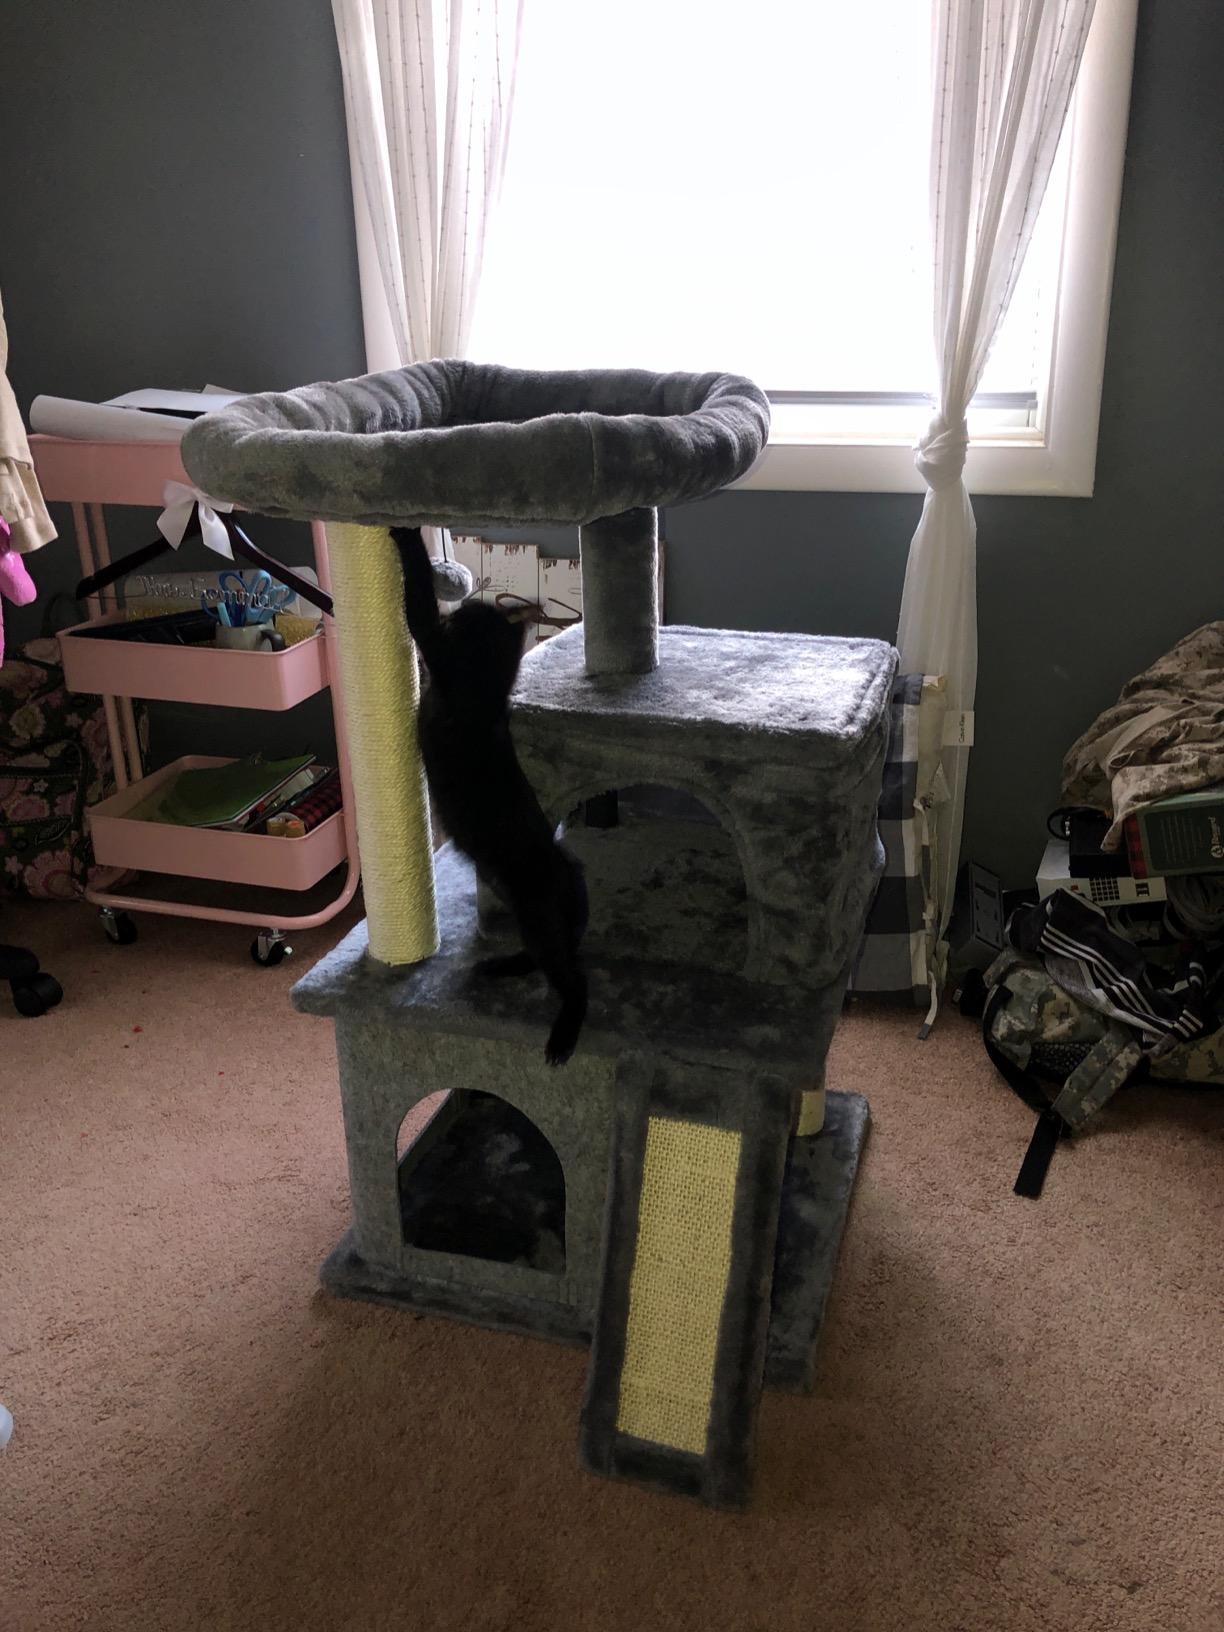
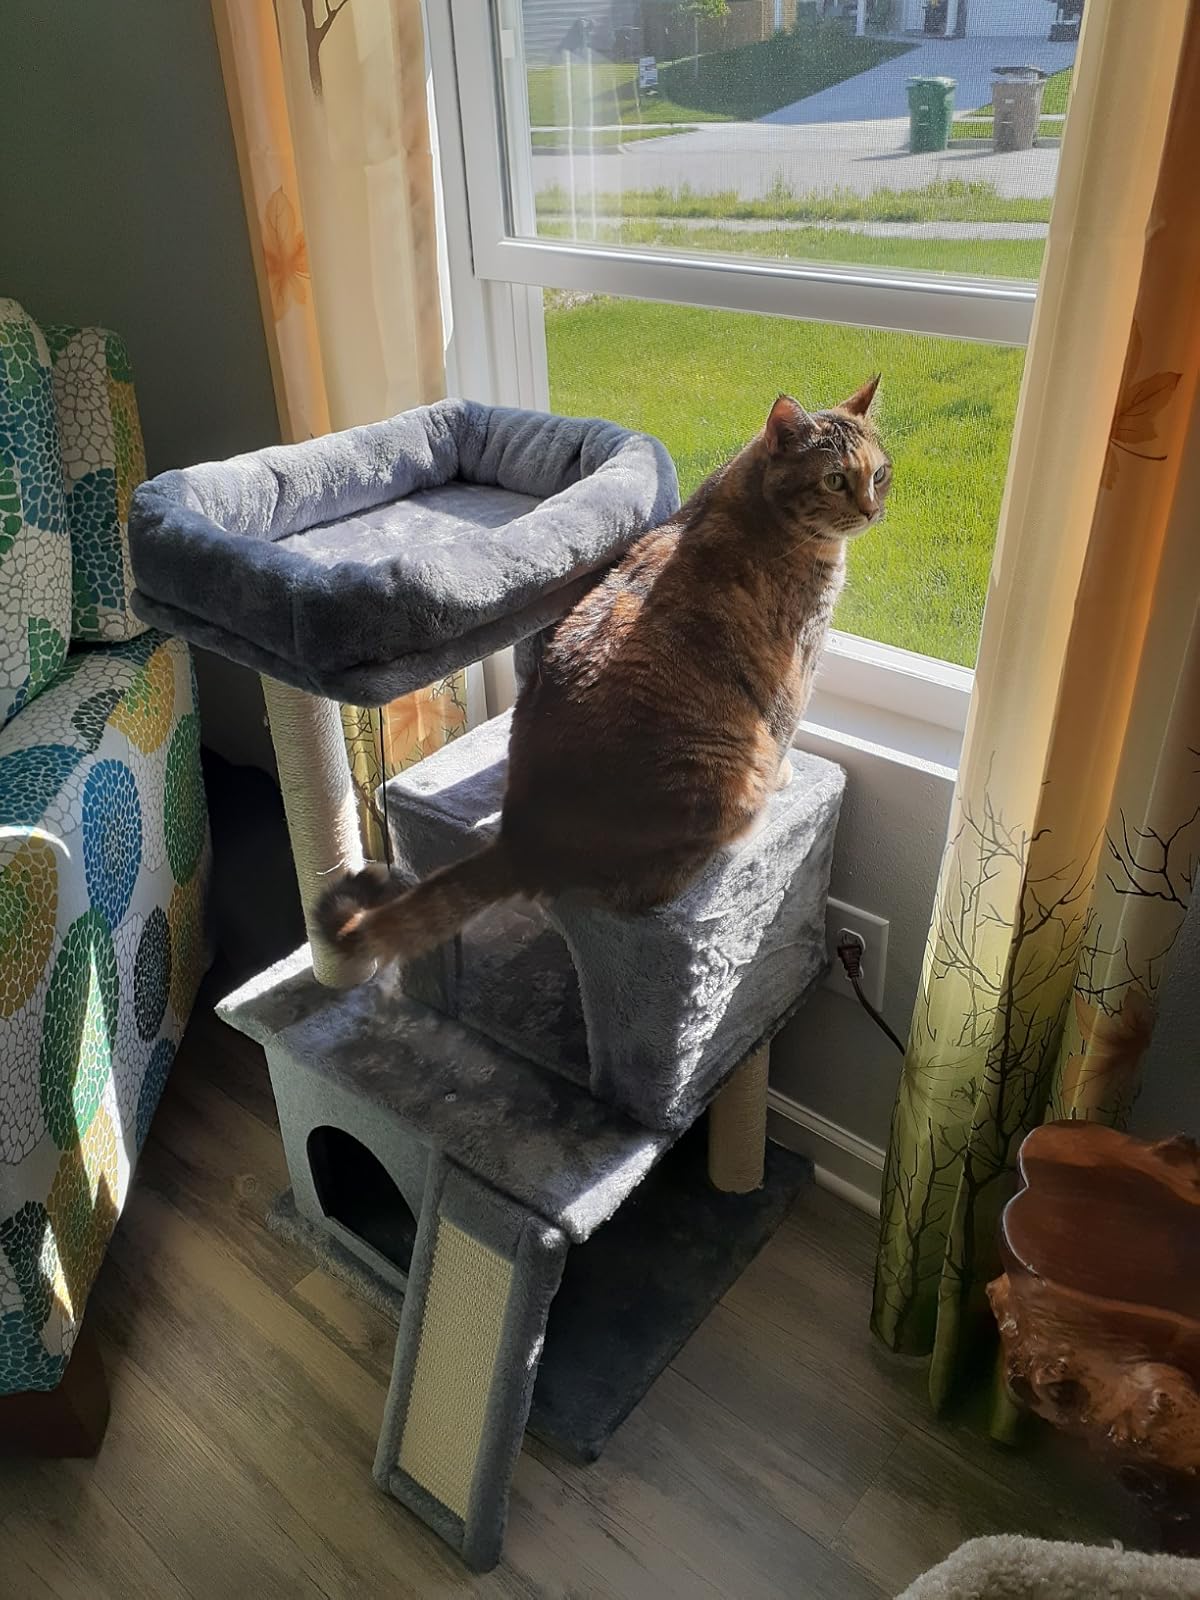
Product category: items_cat tree
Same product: yes